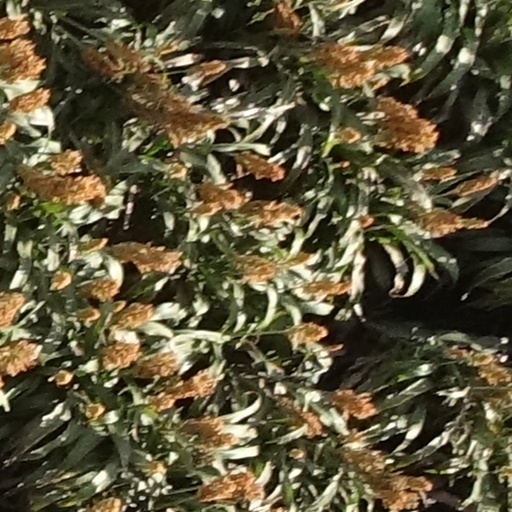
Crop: sorghum